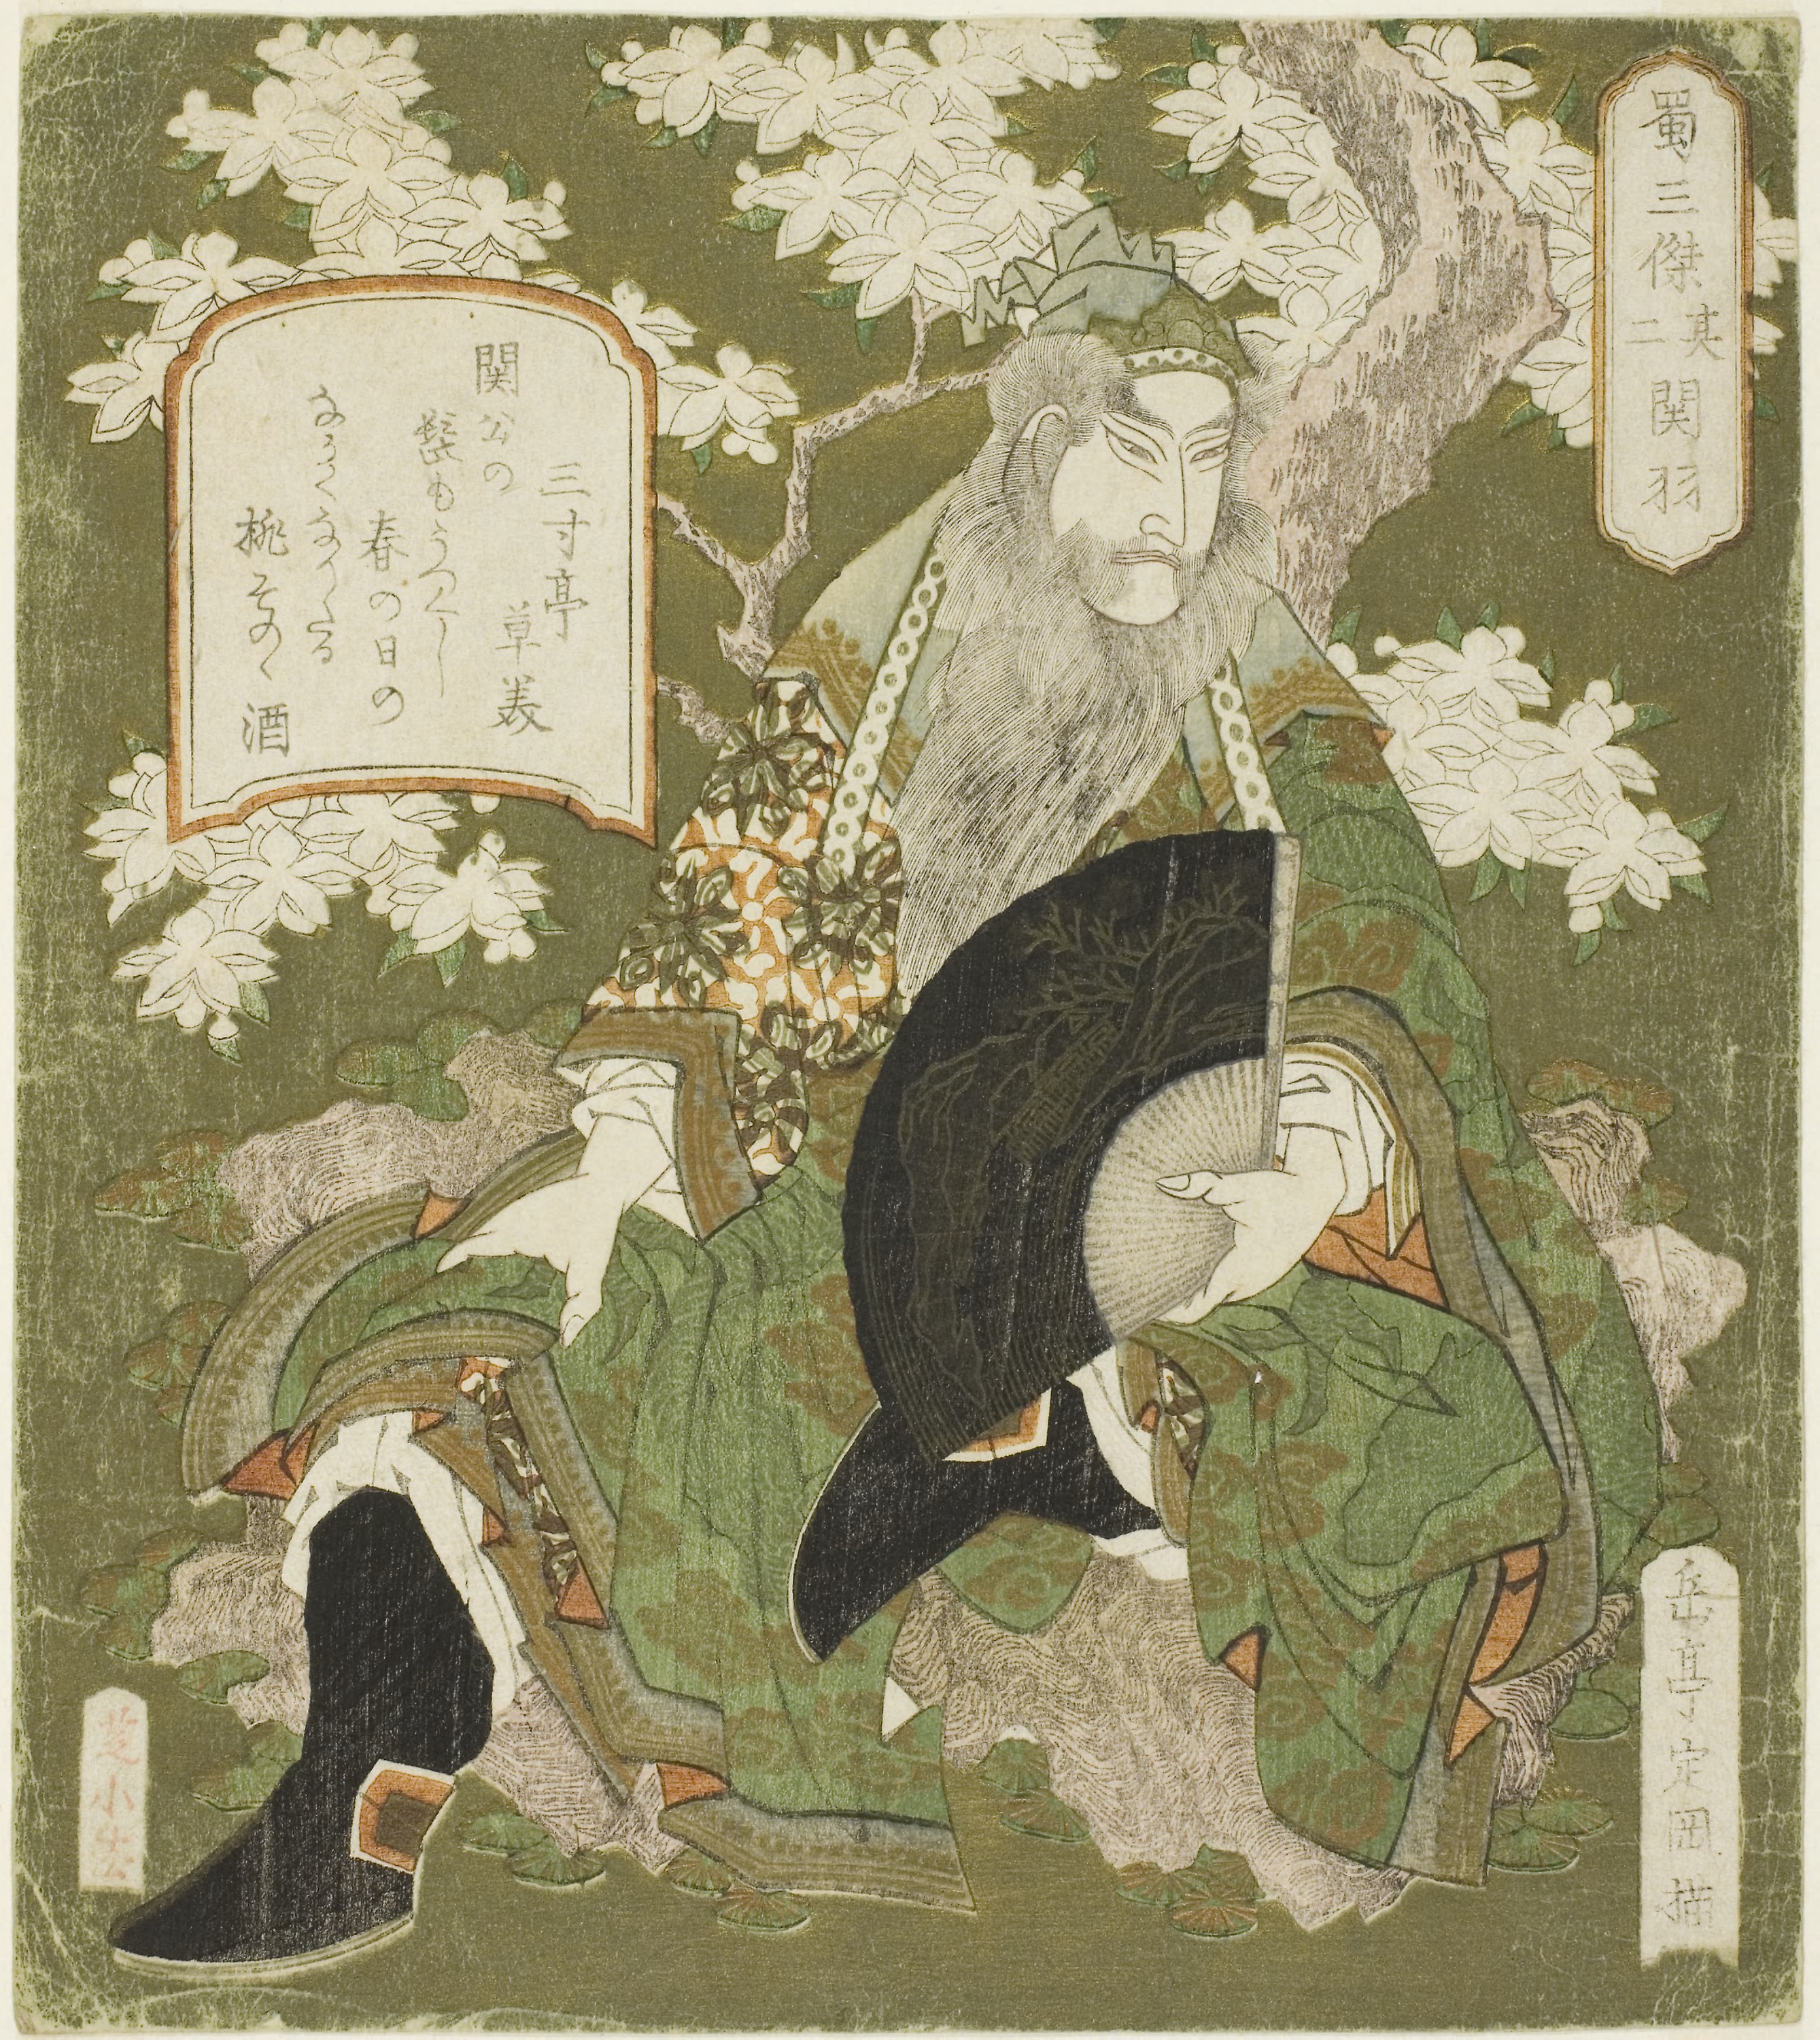
illustration, art, bird, fictional character, plant, crow, painting